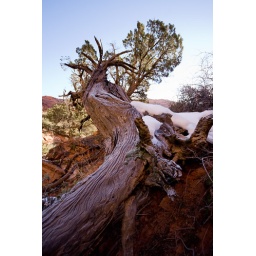
rare snow and frost on tree in snow canyon